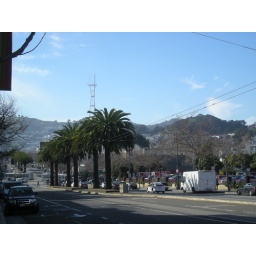
taken on market street in the castro district looking toward sutro tower in san francisco california